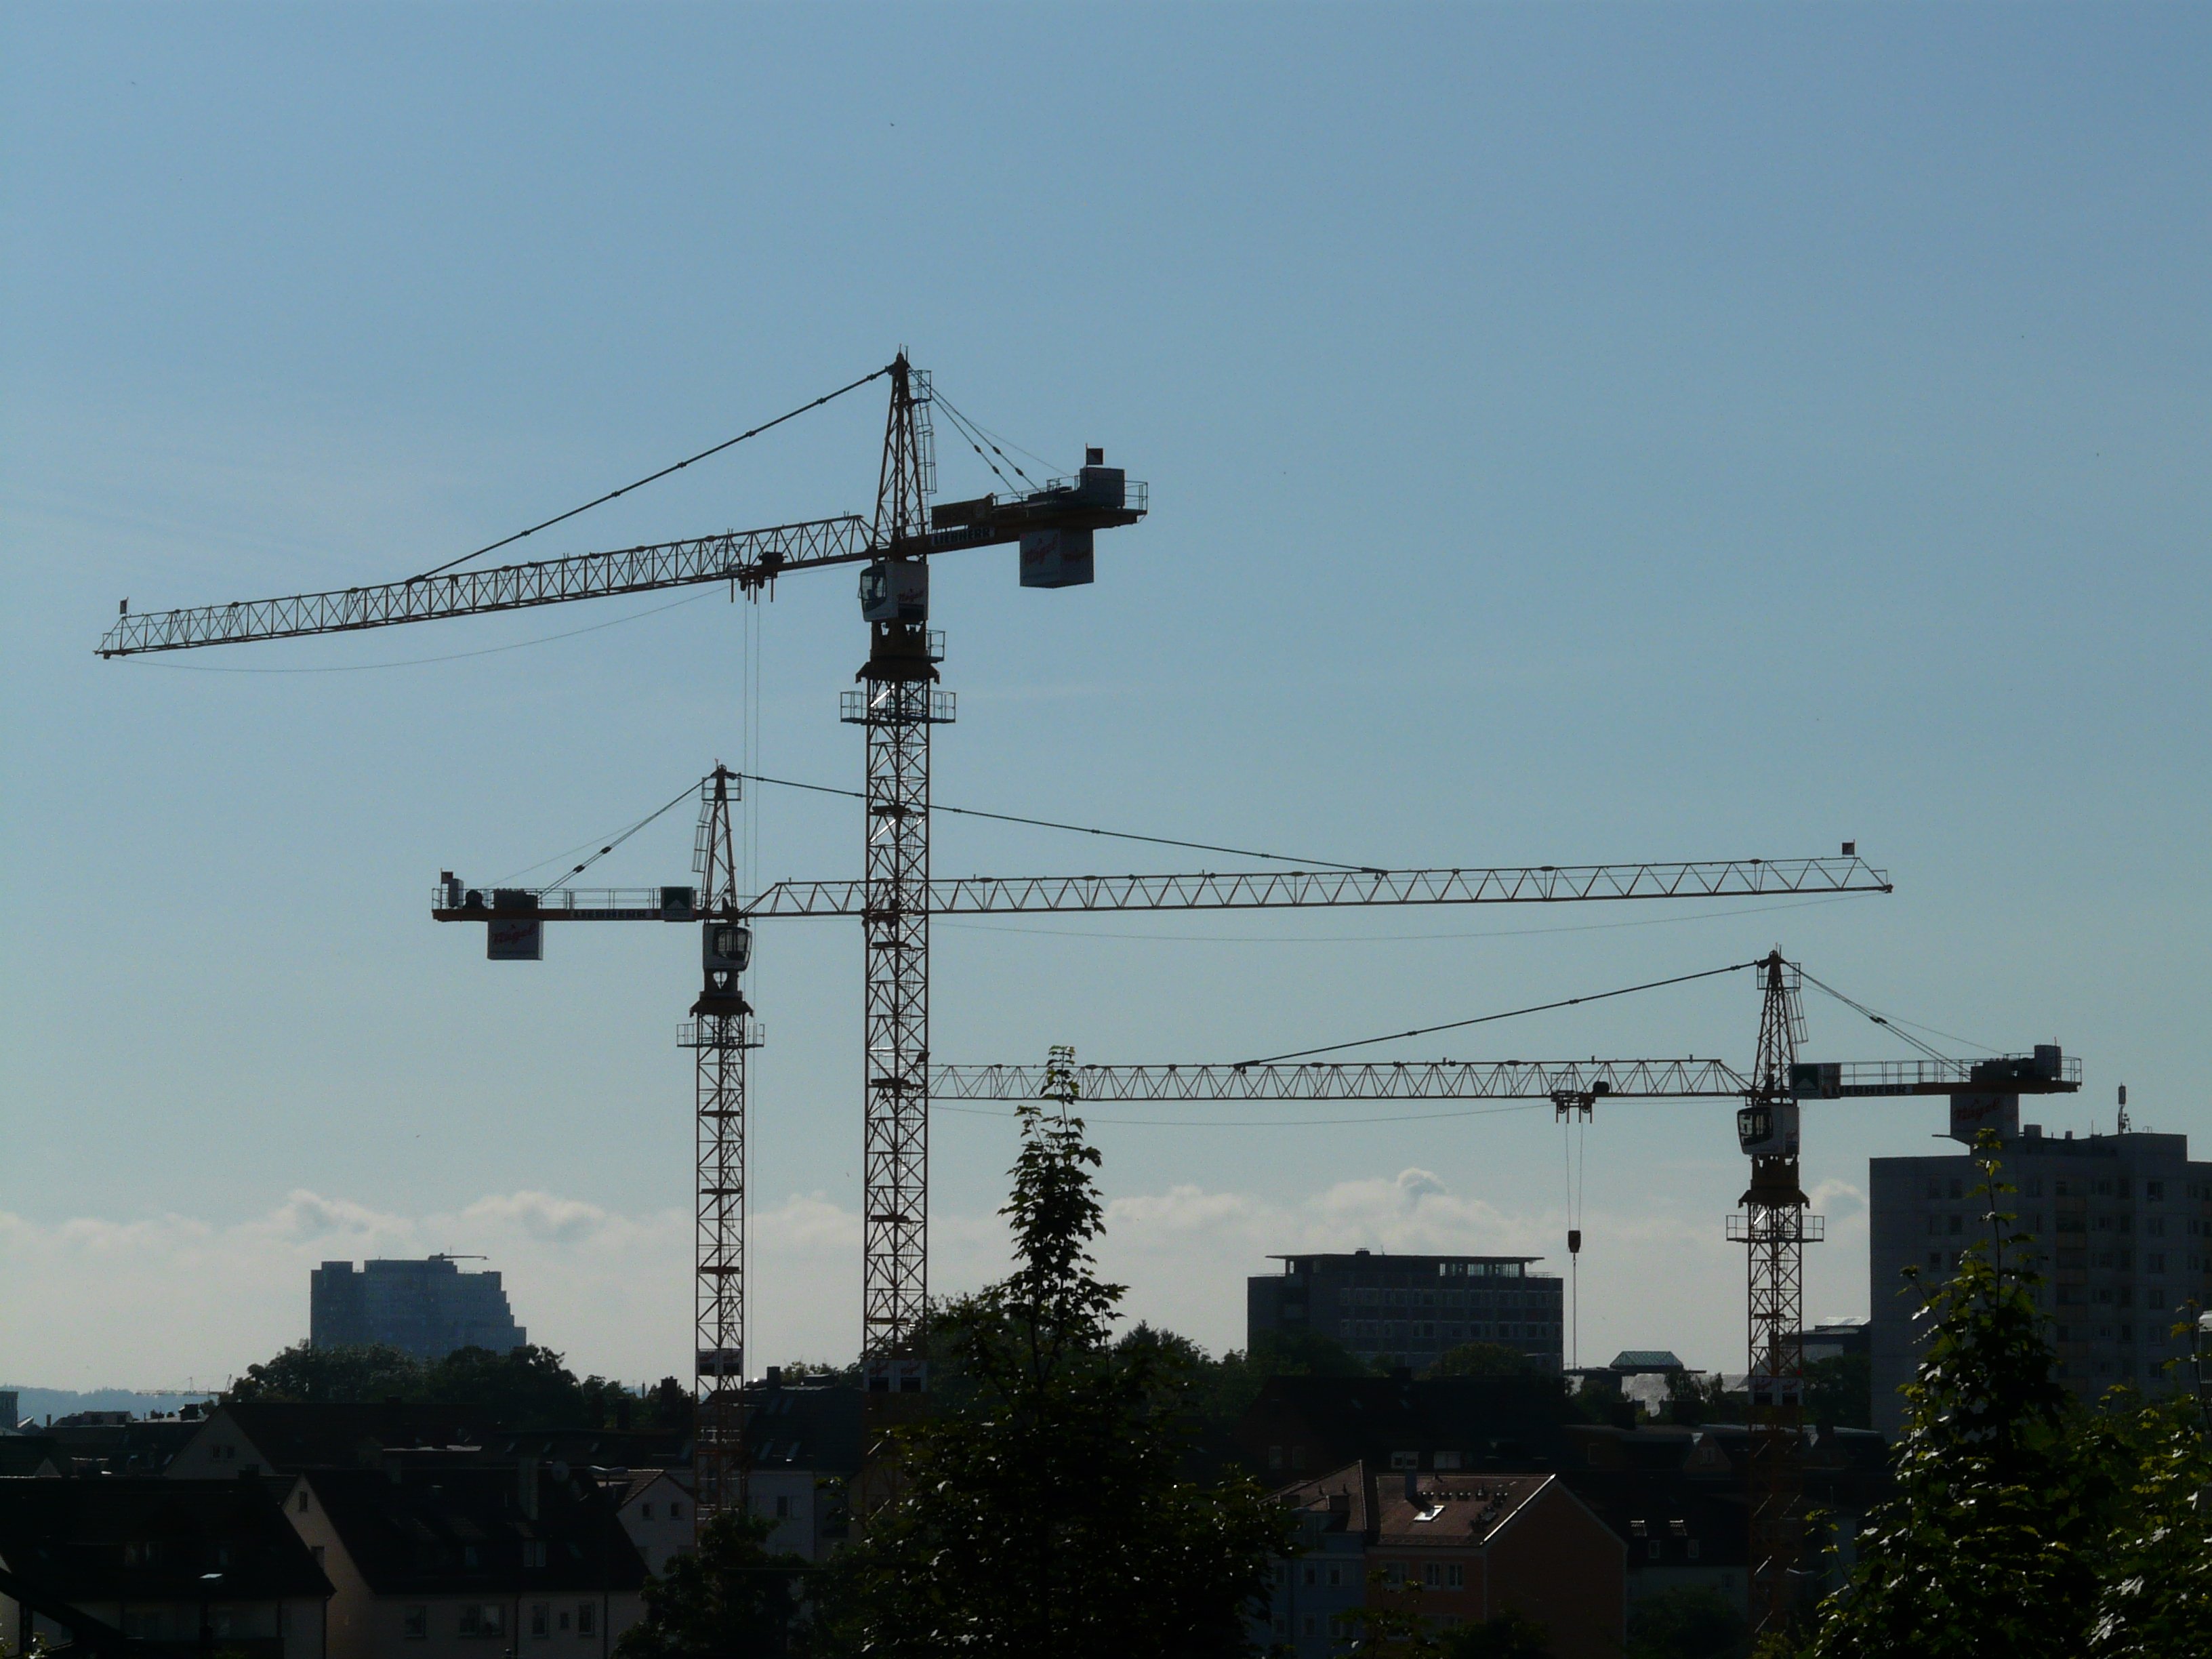
technology, city, transport, vehicle, tower, mast, electricity, lighting, crane, site, baukran, construction work, transmission tower, construction equipment, overhead power line